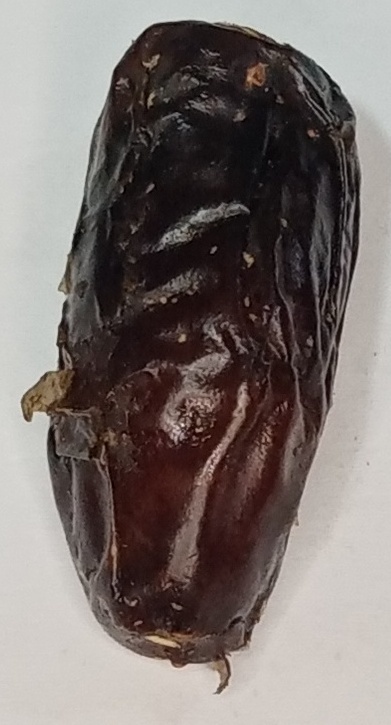
Variety: gajar
Size: large
Grade: grade-1